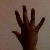
The image shows a hand gesture representing the number 5 in Indian Sign Language.